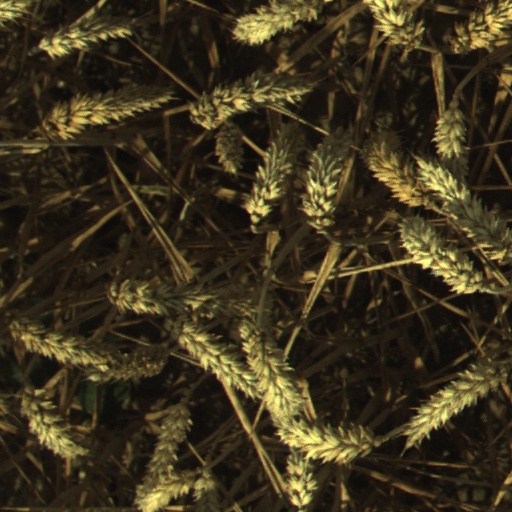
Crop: wheat